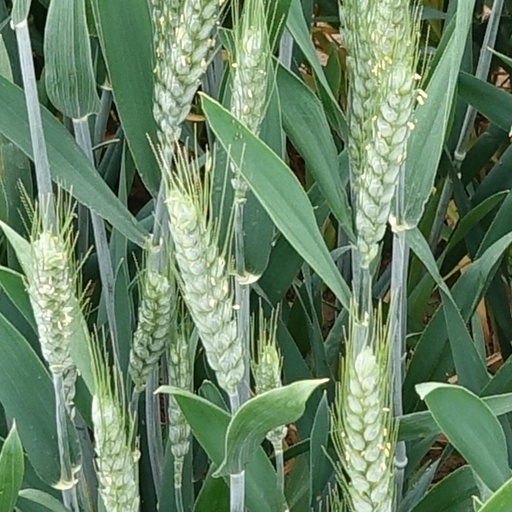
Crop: wheat